Ganei Hadar

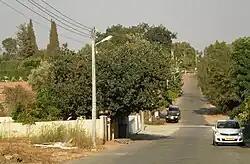
Street in Ganei Hadar

Ganei Hadar is a community settlement in central Israel. Located in the Shephelah near Rehovot, it falls under the jurisdiction of Gezer Regional Council. In it had a population of .